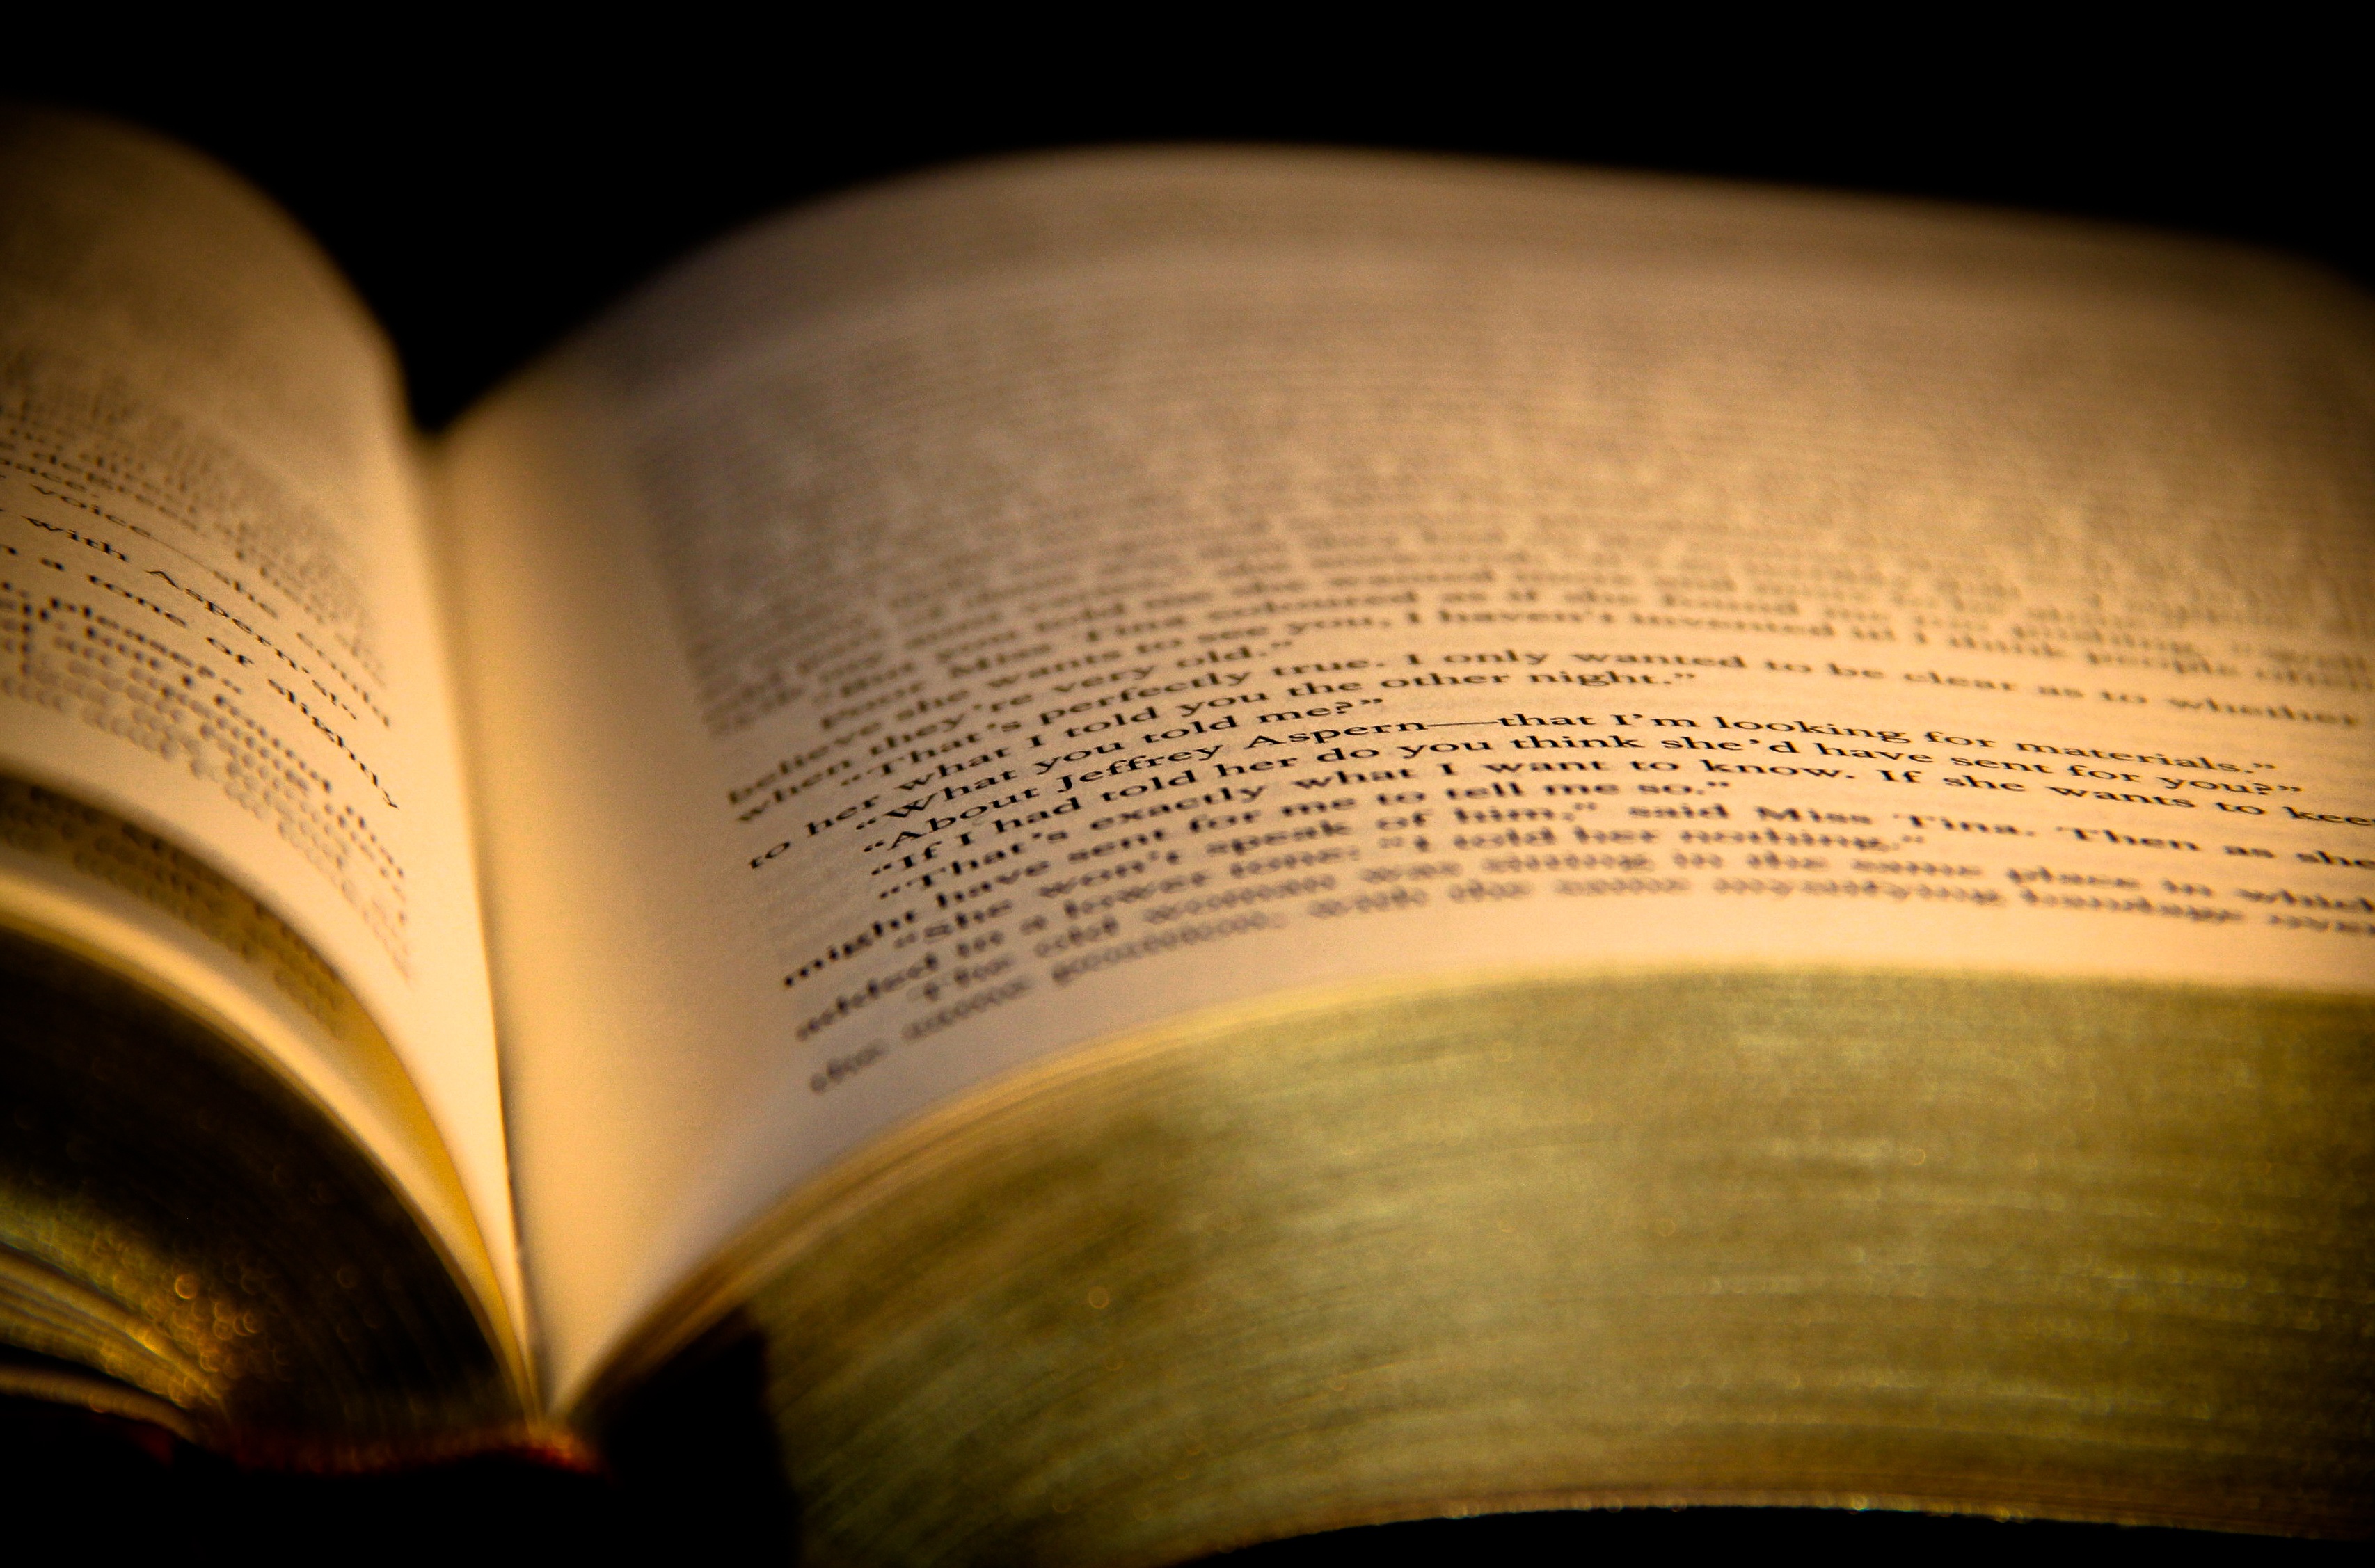
writing, hand, book, read, open, light, wood, reading, page, circle, education, textbook, close up, literature, study, university, studying, information, shape, wisdom, macro photography, knowledge, hardcover, publication, atmosphere of earth